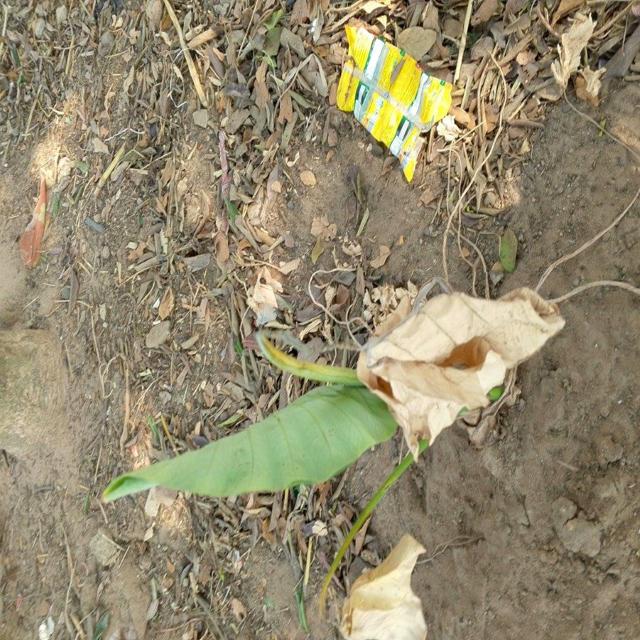
Label: Mid_Blight